Whitney Houston

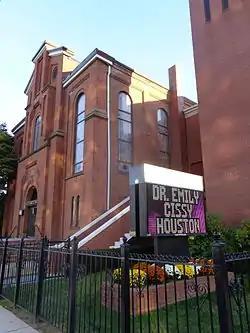

Whitney Elizabeth Houston was born on August 9, 1963, at Presbyterian Hospital in Newark, New Jersey, to Emily "Cissy" (née Drinkard) and John Russell Houston Jr. Cissy was a Grammy-winning gospel and soul singer who was a member of The Drinkard Singers and the founder of The Sweet Inspirations before becoming a solo artist. John was a former Army serviceman who later became an administrator under Newark mayor Kenneth A. Gibson. According to her mother, Houston was named after actress Whitney Blake. Houston was given the nickname "Nippy" by her father.